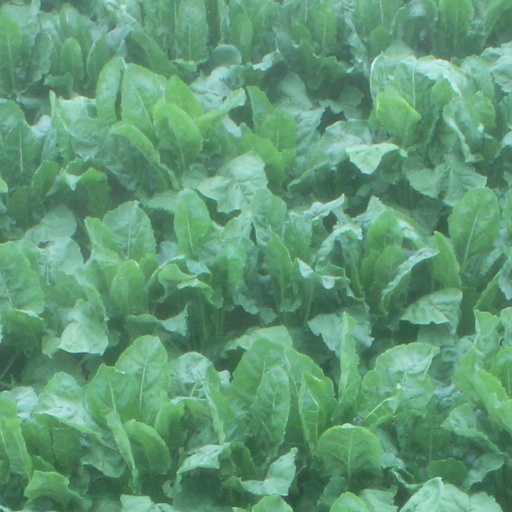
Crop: sugar beet